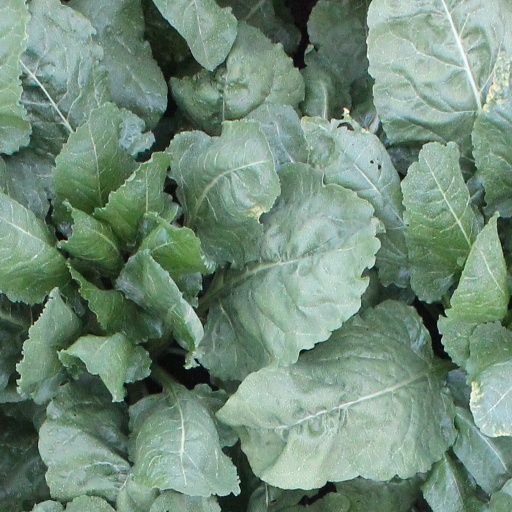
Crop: sugar beet